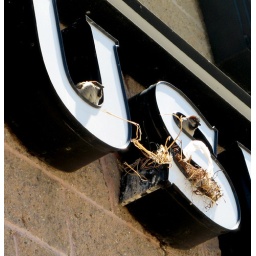
A new home in the music sign at Borders, Braintree, MA